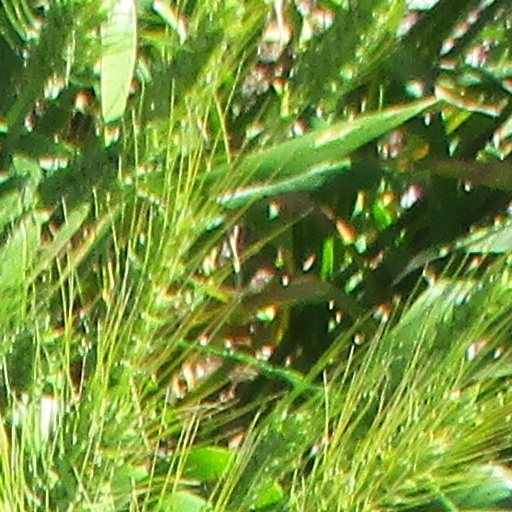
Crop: wheat